The Real Housewives of Atlanta season 7

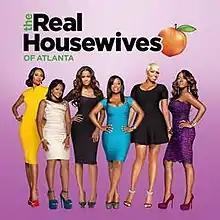
Cover used by the iTunes Store Left to right: Bailey, Parks, Jordan, Burruss, Leakes and Moore

The seventh season of "The Real Housewives of Atlanta", an American reality television series, was broadcast on Bravo. It aired from November 9, 2014, until May 10, 2015, and was primarily filmed in Atlanta, Georgia. Its executive producers are Lauren Eskelin, Lorraine Haughton, Glenda Hersh, Carlos King, Steven Weinstock, and Andy Cohen.